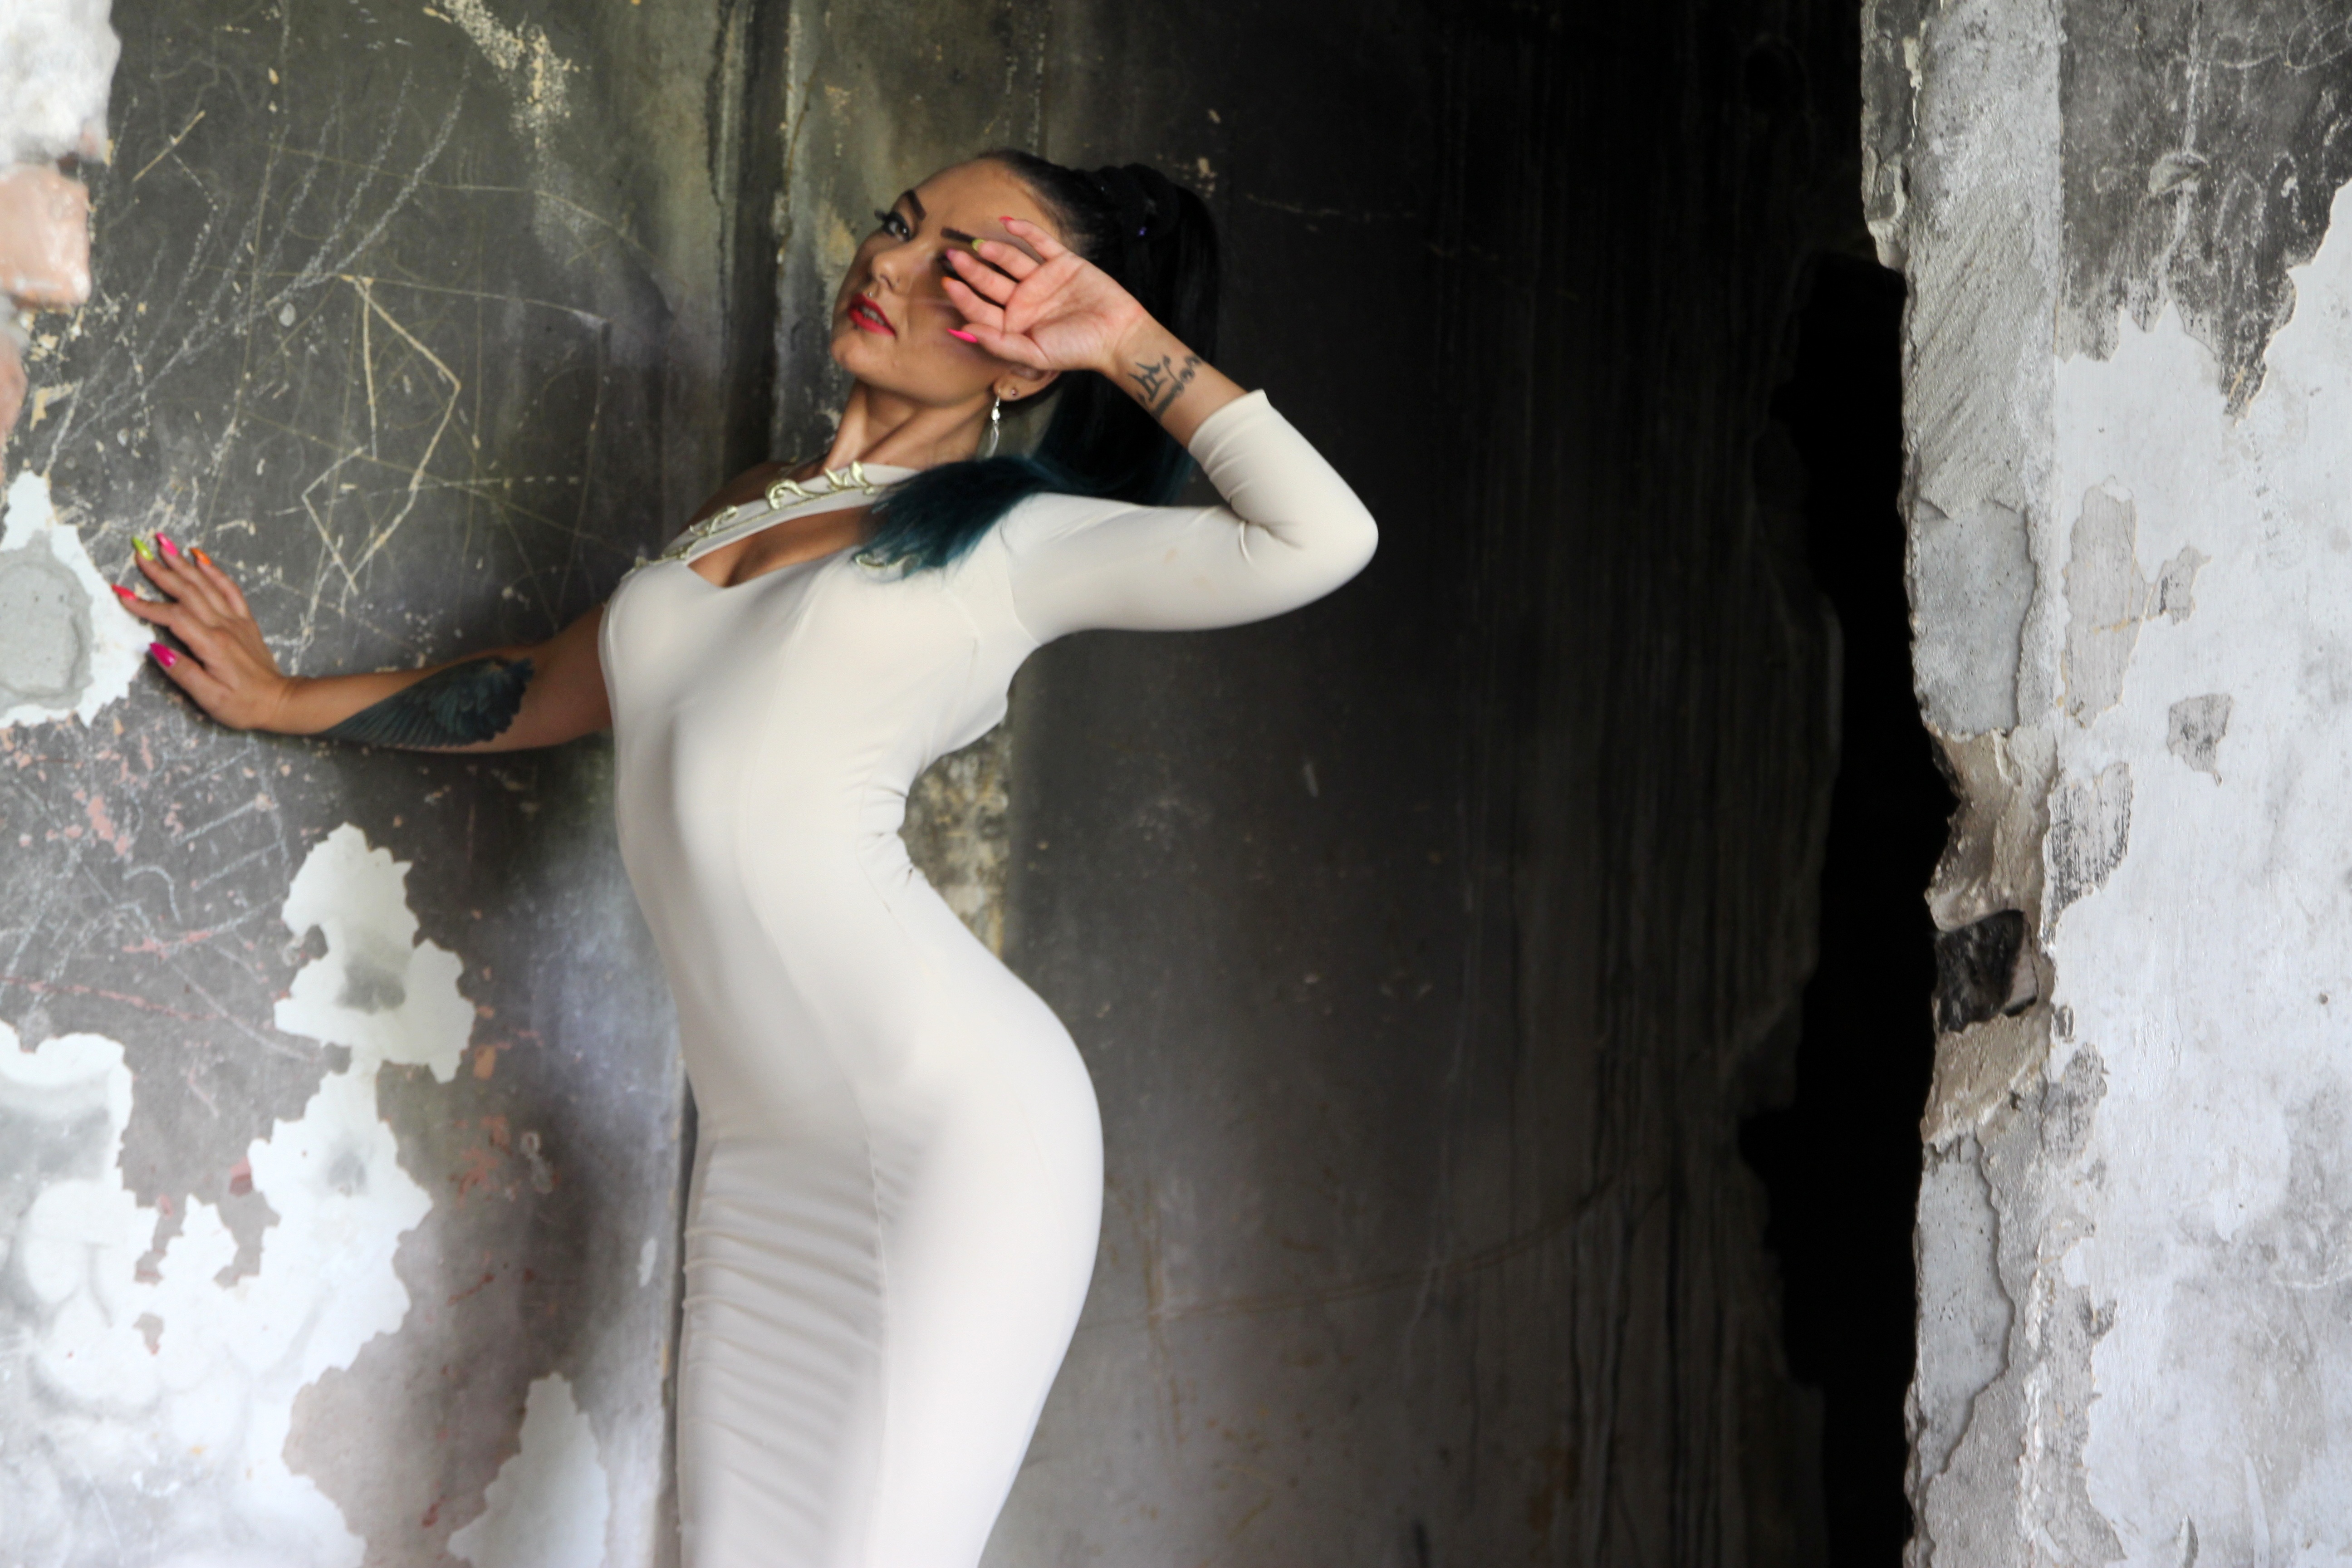
girl, woman, white, photography, model, fashion, lady, bride, dress, ruins, photograph, beauty, sensual, forms, photo shoot, art model